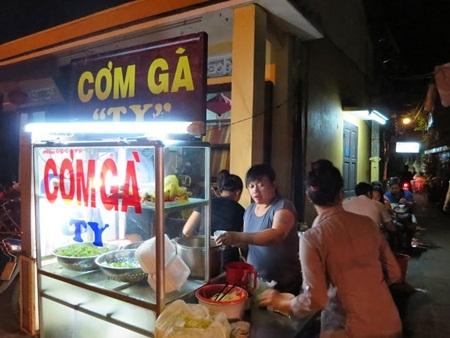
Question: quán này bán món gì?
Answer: quán này bán cơm gà